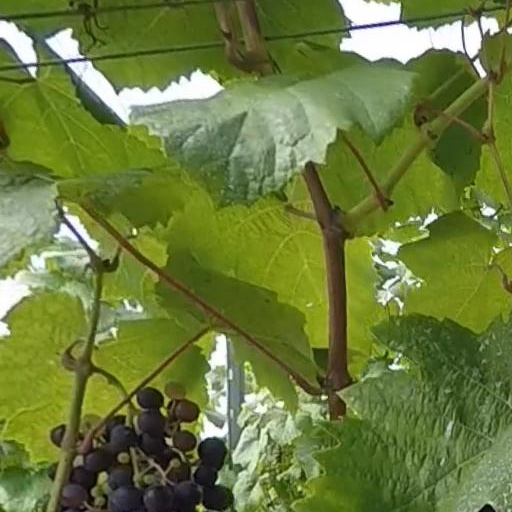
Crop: grape